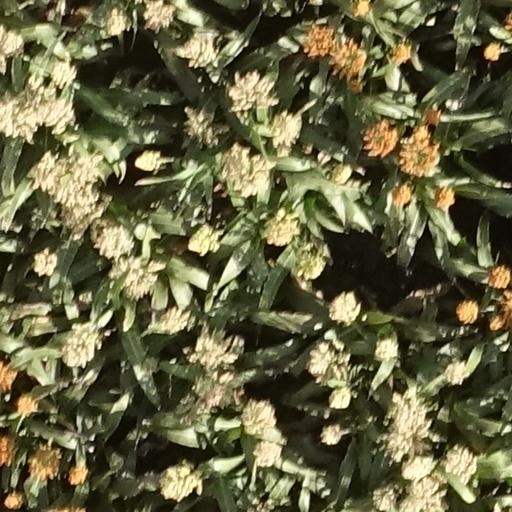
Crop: sorghum